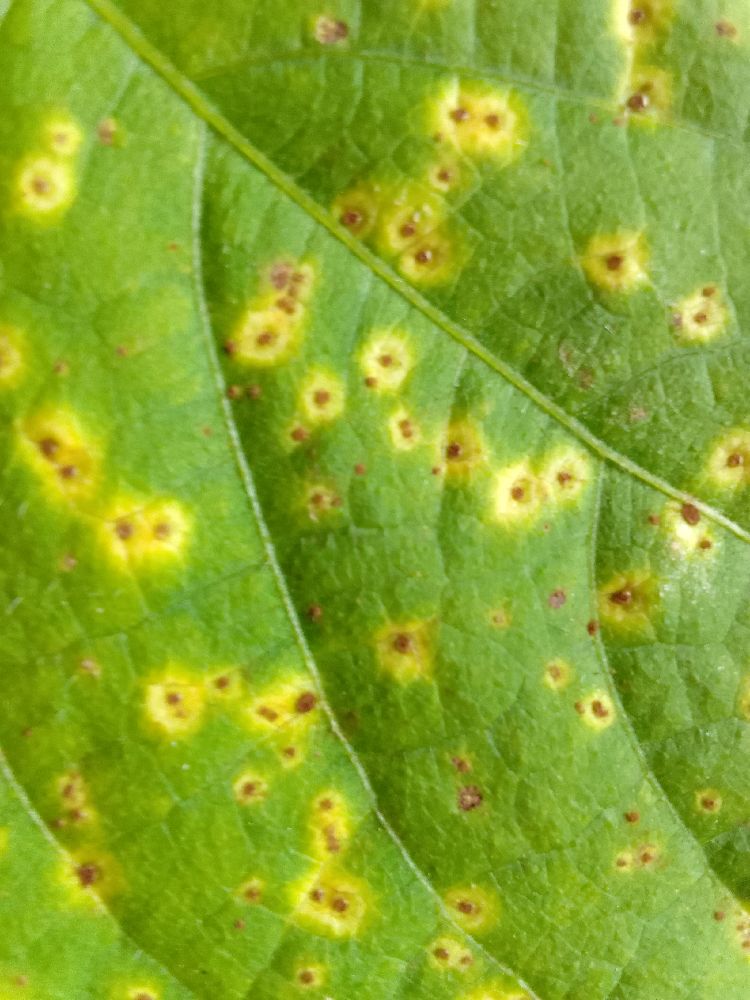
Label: rust